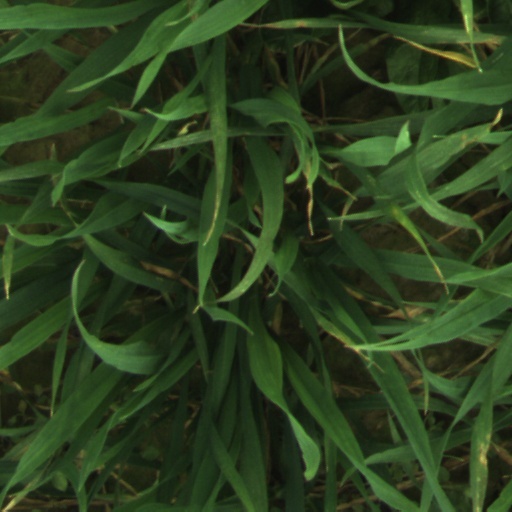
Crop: wheat